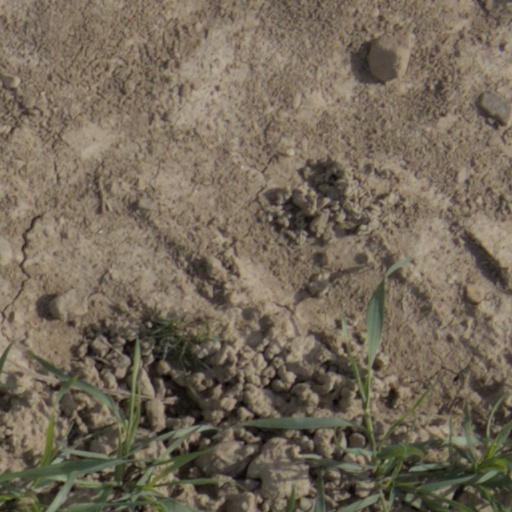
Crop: wheat